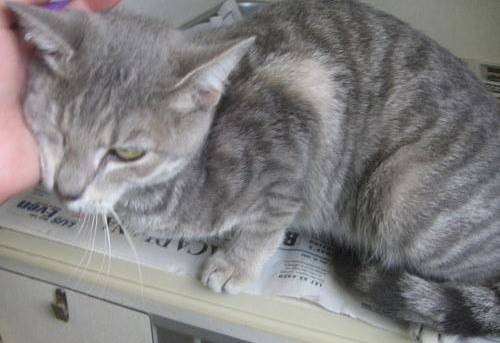
Label: cat